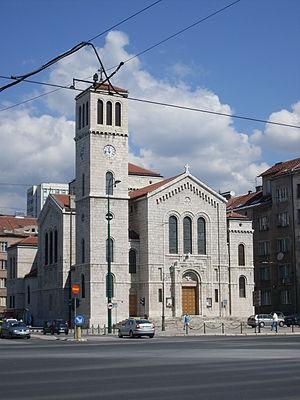
L'église Saint-Joseph est située en Bosnie-Herzégovine, sur le territoire de la Ville de Sarejevo. Elle a été construite vers 1940 et est inscrite sur la liste des monuments nationaux de Bosnie-Herzégovine.